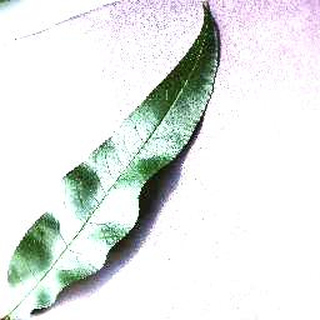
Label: healthy_peach